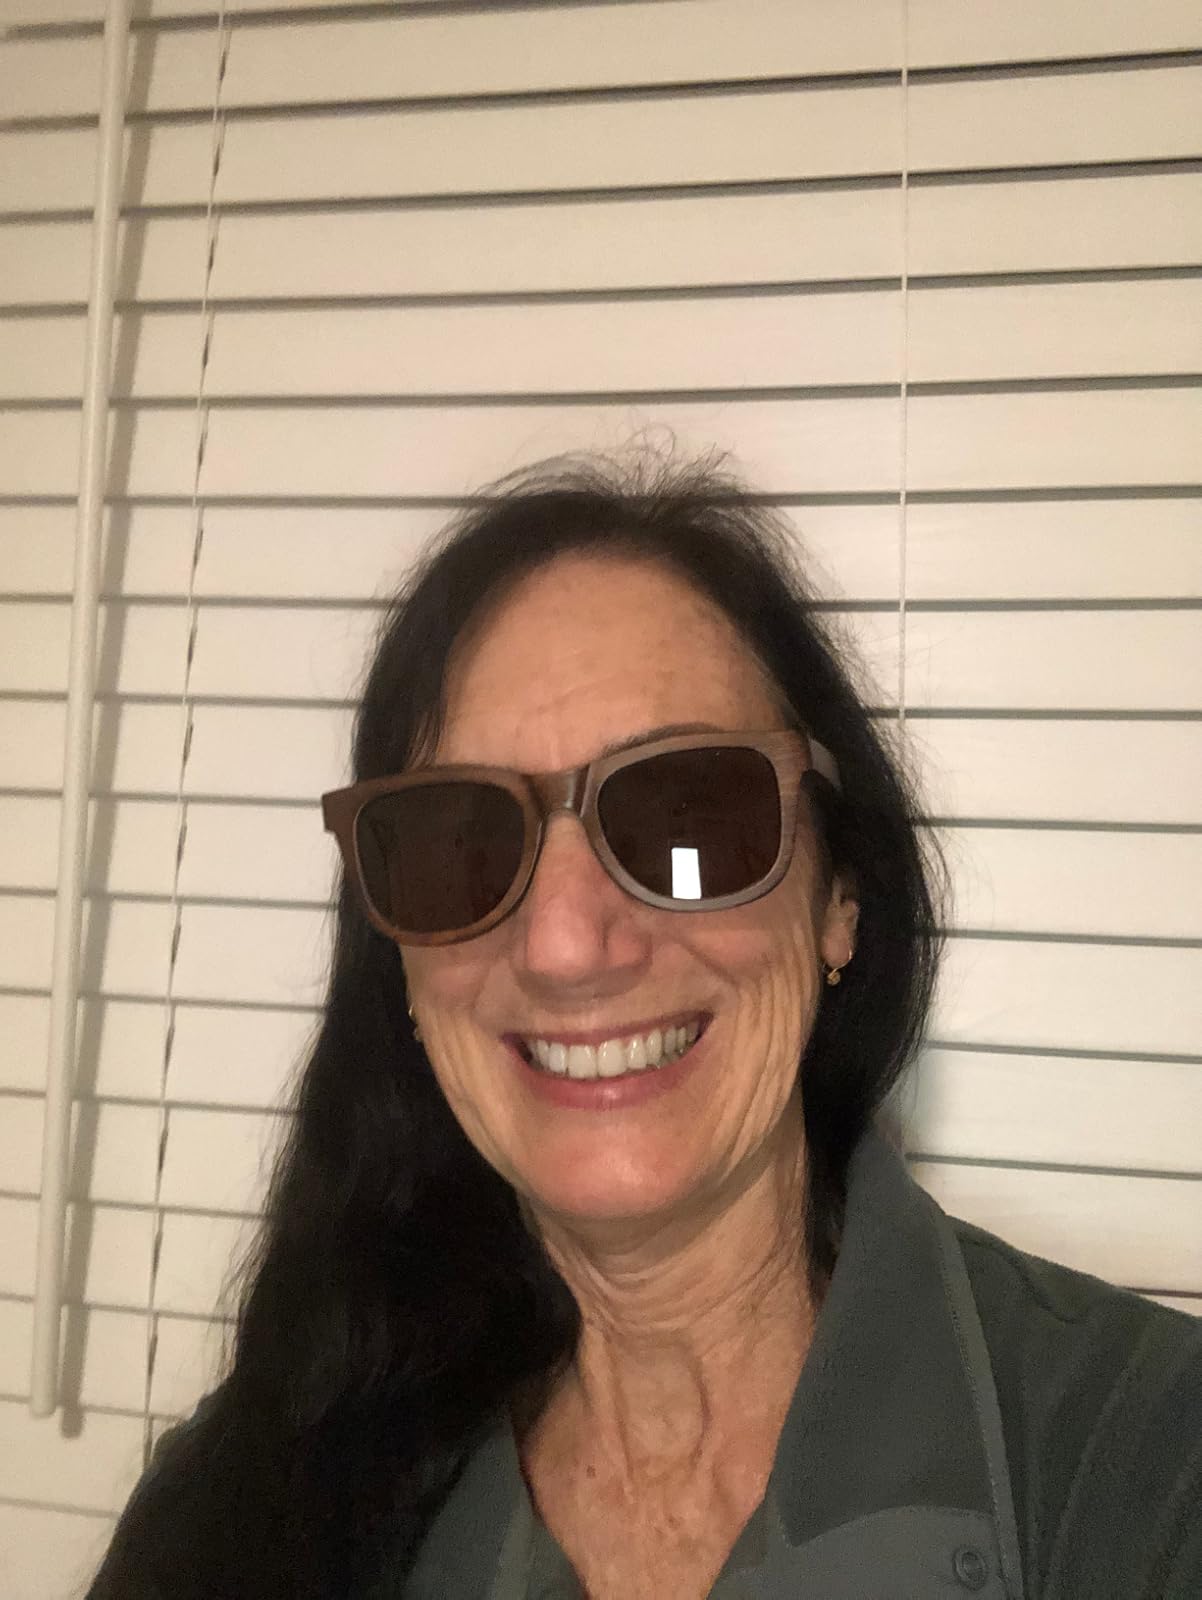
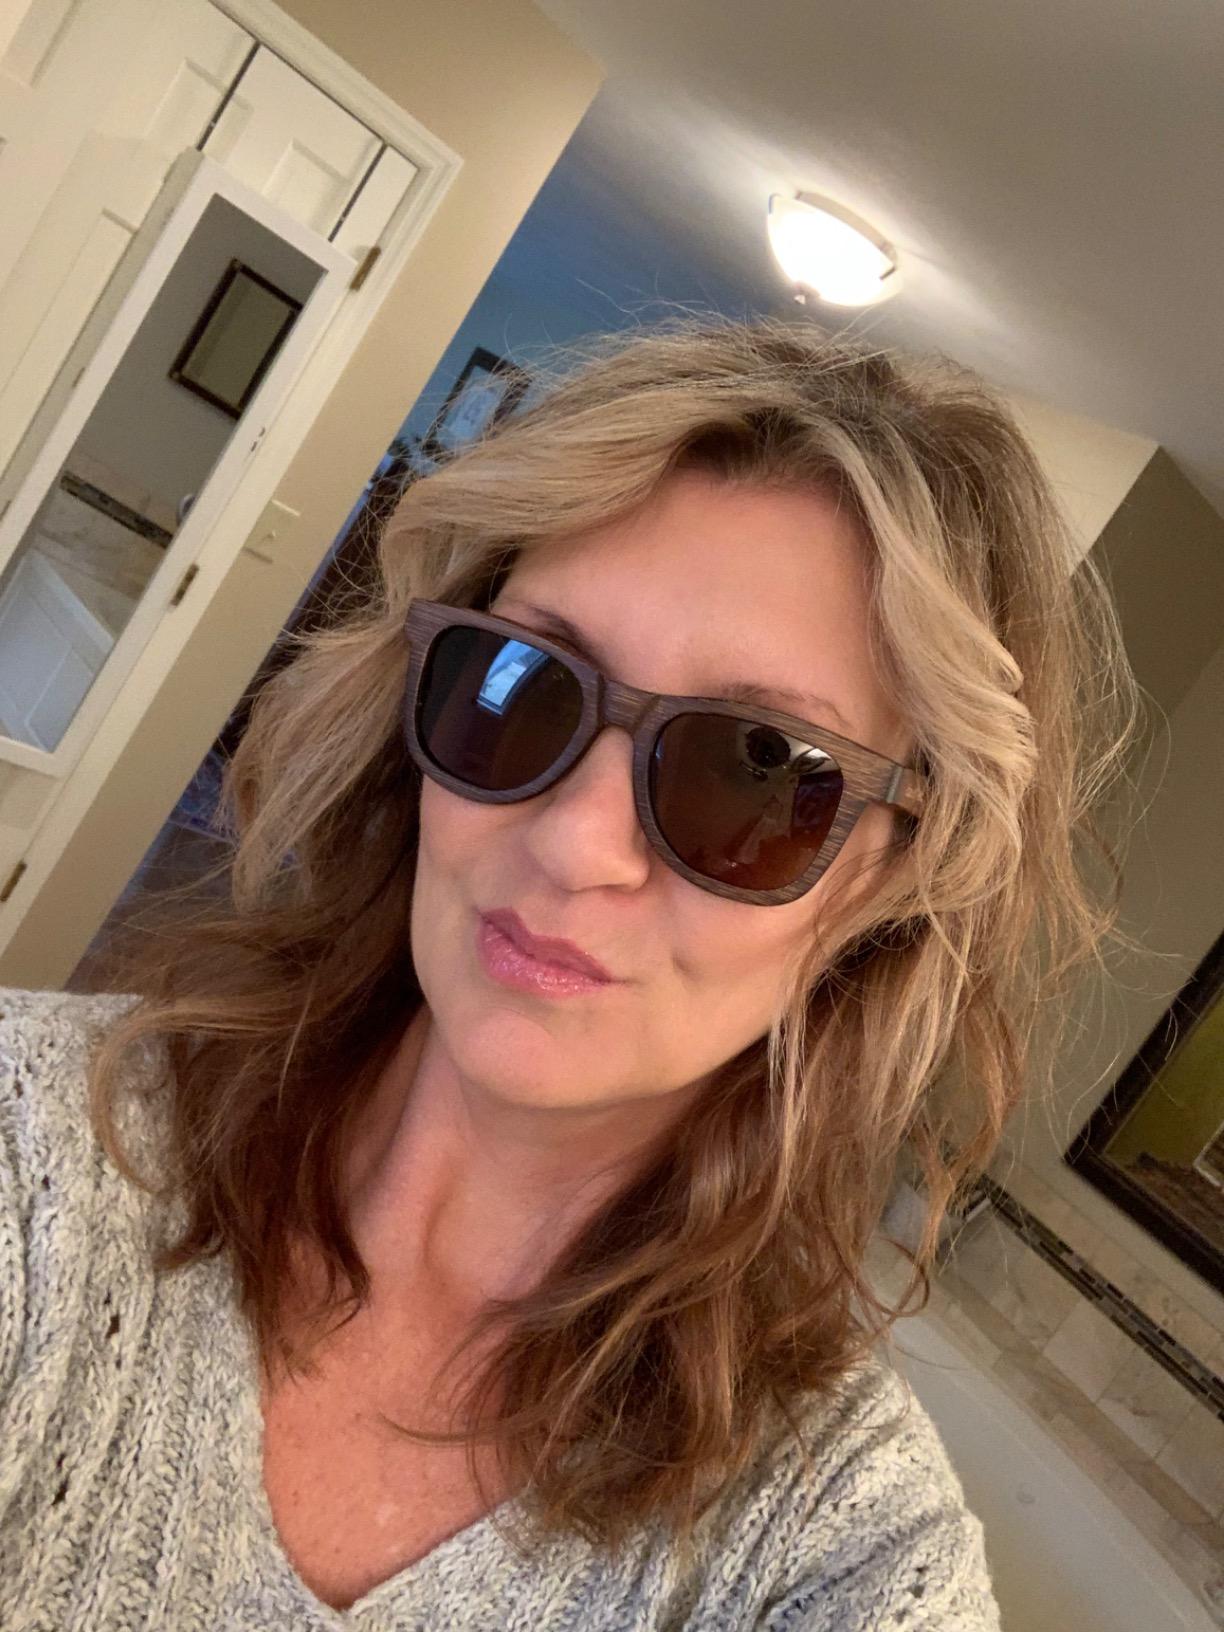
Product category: accessories_sunglasses
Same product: yes